List of Australian divisions in World War II

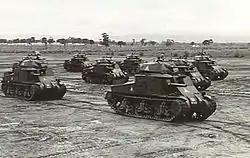
M3 Grant medium tanks of the 1st Armoured Division at Puckapunyal, June 1942.

A total of five divisions were raised as part of the all volunteer Second Australian Imperial Force (2nd AIF), and this formed the bulk of Australia's deployed ground force during the war. Of these, the four infantry divisions – the 6th, 7th, 8th, and 9th – were the only 2nd AIF divisions to be fully formed and see active service. The 6th went into action first, fighting its first battle at Bardia in January 1941, and it was subsequently joined in the Middle East by the 7th and 9th Divisions, who fought several campaigns in North Africa, Greece, Syria and Lebanon. While the 8th Division was largely decimated in early 1942 during fighting against the Japanese in Malaya and then taken into captivity in Singapore, and in the islands to Australia's north, the other three infantry divisions fought throughout the war, eventually returning from the Middle East and fighting against the Japanese in the Pacific during the New Guinea and Borneo Campaigns. Initially, it had been planned to deploy the tank-equipped 1st Armoured Division to the Middle East also, but concerns about a Japanese invasion meant that they were retained in Australia for continental defence. Elements of the division did eventually see action in the Pacific against the Japanese, but only after being transferred from the division to other formations such as the 4th Armoured Brigade. Late in the war it was planned to form another infantry division within the 2nd AIF as Australia's contribution to the proposed invasion of Japan. This formation was to be designated the 10th Division – which previously existed briefly as a Militia formation in 1942 – and was to be formed using volunteers from the three remaining 2nd AIF infantry divisions, which would have been broken up, but the war ended before the division was re-established.